Acolytes Protection Agency

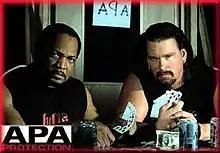
Farooq and Bradshaw as the APA.

According to Layfield, he got drunk during a party for his birthday in Baltimore, and Vince and Shane McMahon saw him. They found it funny, so they asked both of them to portray a similar, beer drinking character on TV, just sitting around, playing cards, drinking beer and getting into fights backstage and in bars. Upon being told this, Simmons said it was “the best idea I’ve ever heard”, as both Layfield and Simmons liked to participate in the APA's social activities in real life, so both talents felt at home. On the January 31, 2000, episode of "Raw", the Mean Street Posse asked the Acolytes to protect them, which they refused to do, until the Posse offered to pay them. When they did, Bradshaw started the Acolytes Protection Agency (APA). Behind the scenes, the gimmick of the tag team was also created by John Layfield. To further enhance their mercenary gimmick, the APA began to appear weekly backstage in an "office," dubbed the "APA Office". The office was a free-standing door and frame, with the letters 'A.P.A.' written in magic marker on a piece of typing paper. A running gag consisted of Faarooq and Bradshaw seated at a table playing cards with the door open. When a wrestler would appear to hire their services, they would admonish the potential customer for either not knocking on the door, walking around the door frame, or not closing the door on the way out. The APA would only accept cash or beer in payment for protection work. After protecting many WWF superstars, the APA began a feud with Bull Buchanan and Big Bossman. On the April 10, 2000, episode of "Raw", the APA protected Kai En Tai during a match, when they were attacked by Buchanan and Bossman. The APA, however, was unsuccessful in winning a tag team match against them at Backlash. On the May 18, 2000, episode of "SmackDown!", the APA were hired to protect Crash Holly for an hour, to prevent him from losing his WWF Hardcore Championship. After the hour was up, the APA left, allowing Gerald Brisco to pin Holly for the Hardcore Championship. The situation resulted in Holly challenging Bradshaw in a Hardcore match, which Bradshaw won. Later that week on "SmackDown!", Faarooq defeated Holly in a Hardcore match.